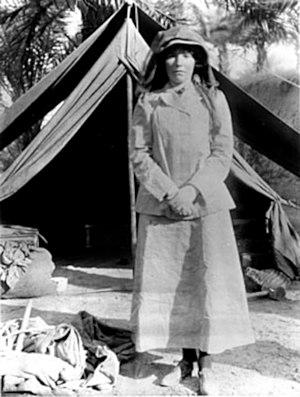
La liste de grimpeurs et d'alpinistes est la liste des personnes notables pour leurs activités d'alpinisme, d'escalade.
La liste d’aventurières et exploratrices recense des femmes ayant exploré ou voyagé dans le monde de manière novatrice.
Gertrude Margaret Lowthian Bell, née le 14 juillet 1858 à Washington au Royaume-Uni et morte dans la nuit du 12 juillet 1926 à Bagdad, est une archéologue, exploratrice, écrivaine, femme politique, espionne et diplomate britannique.